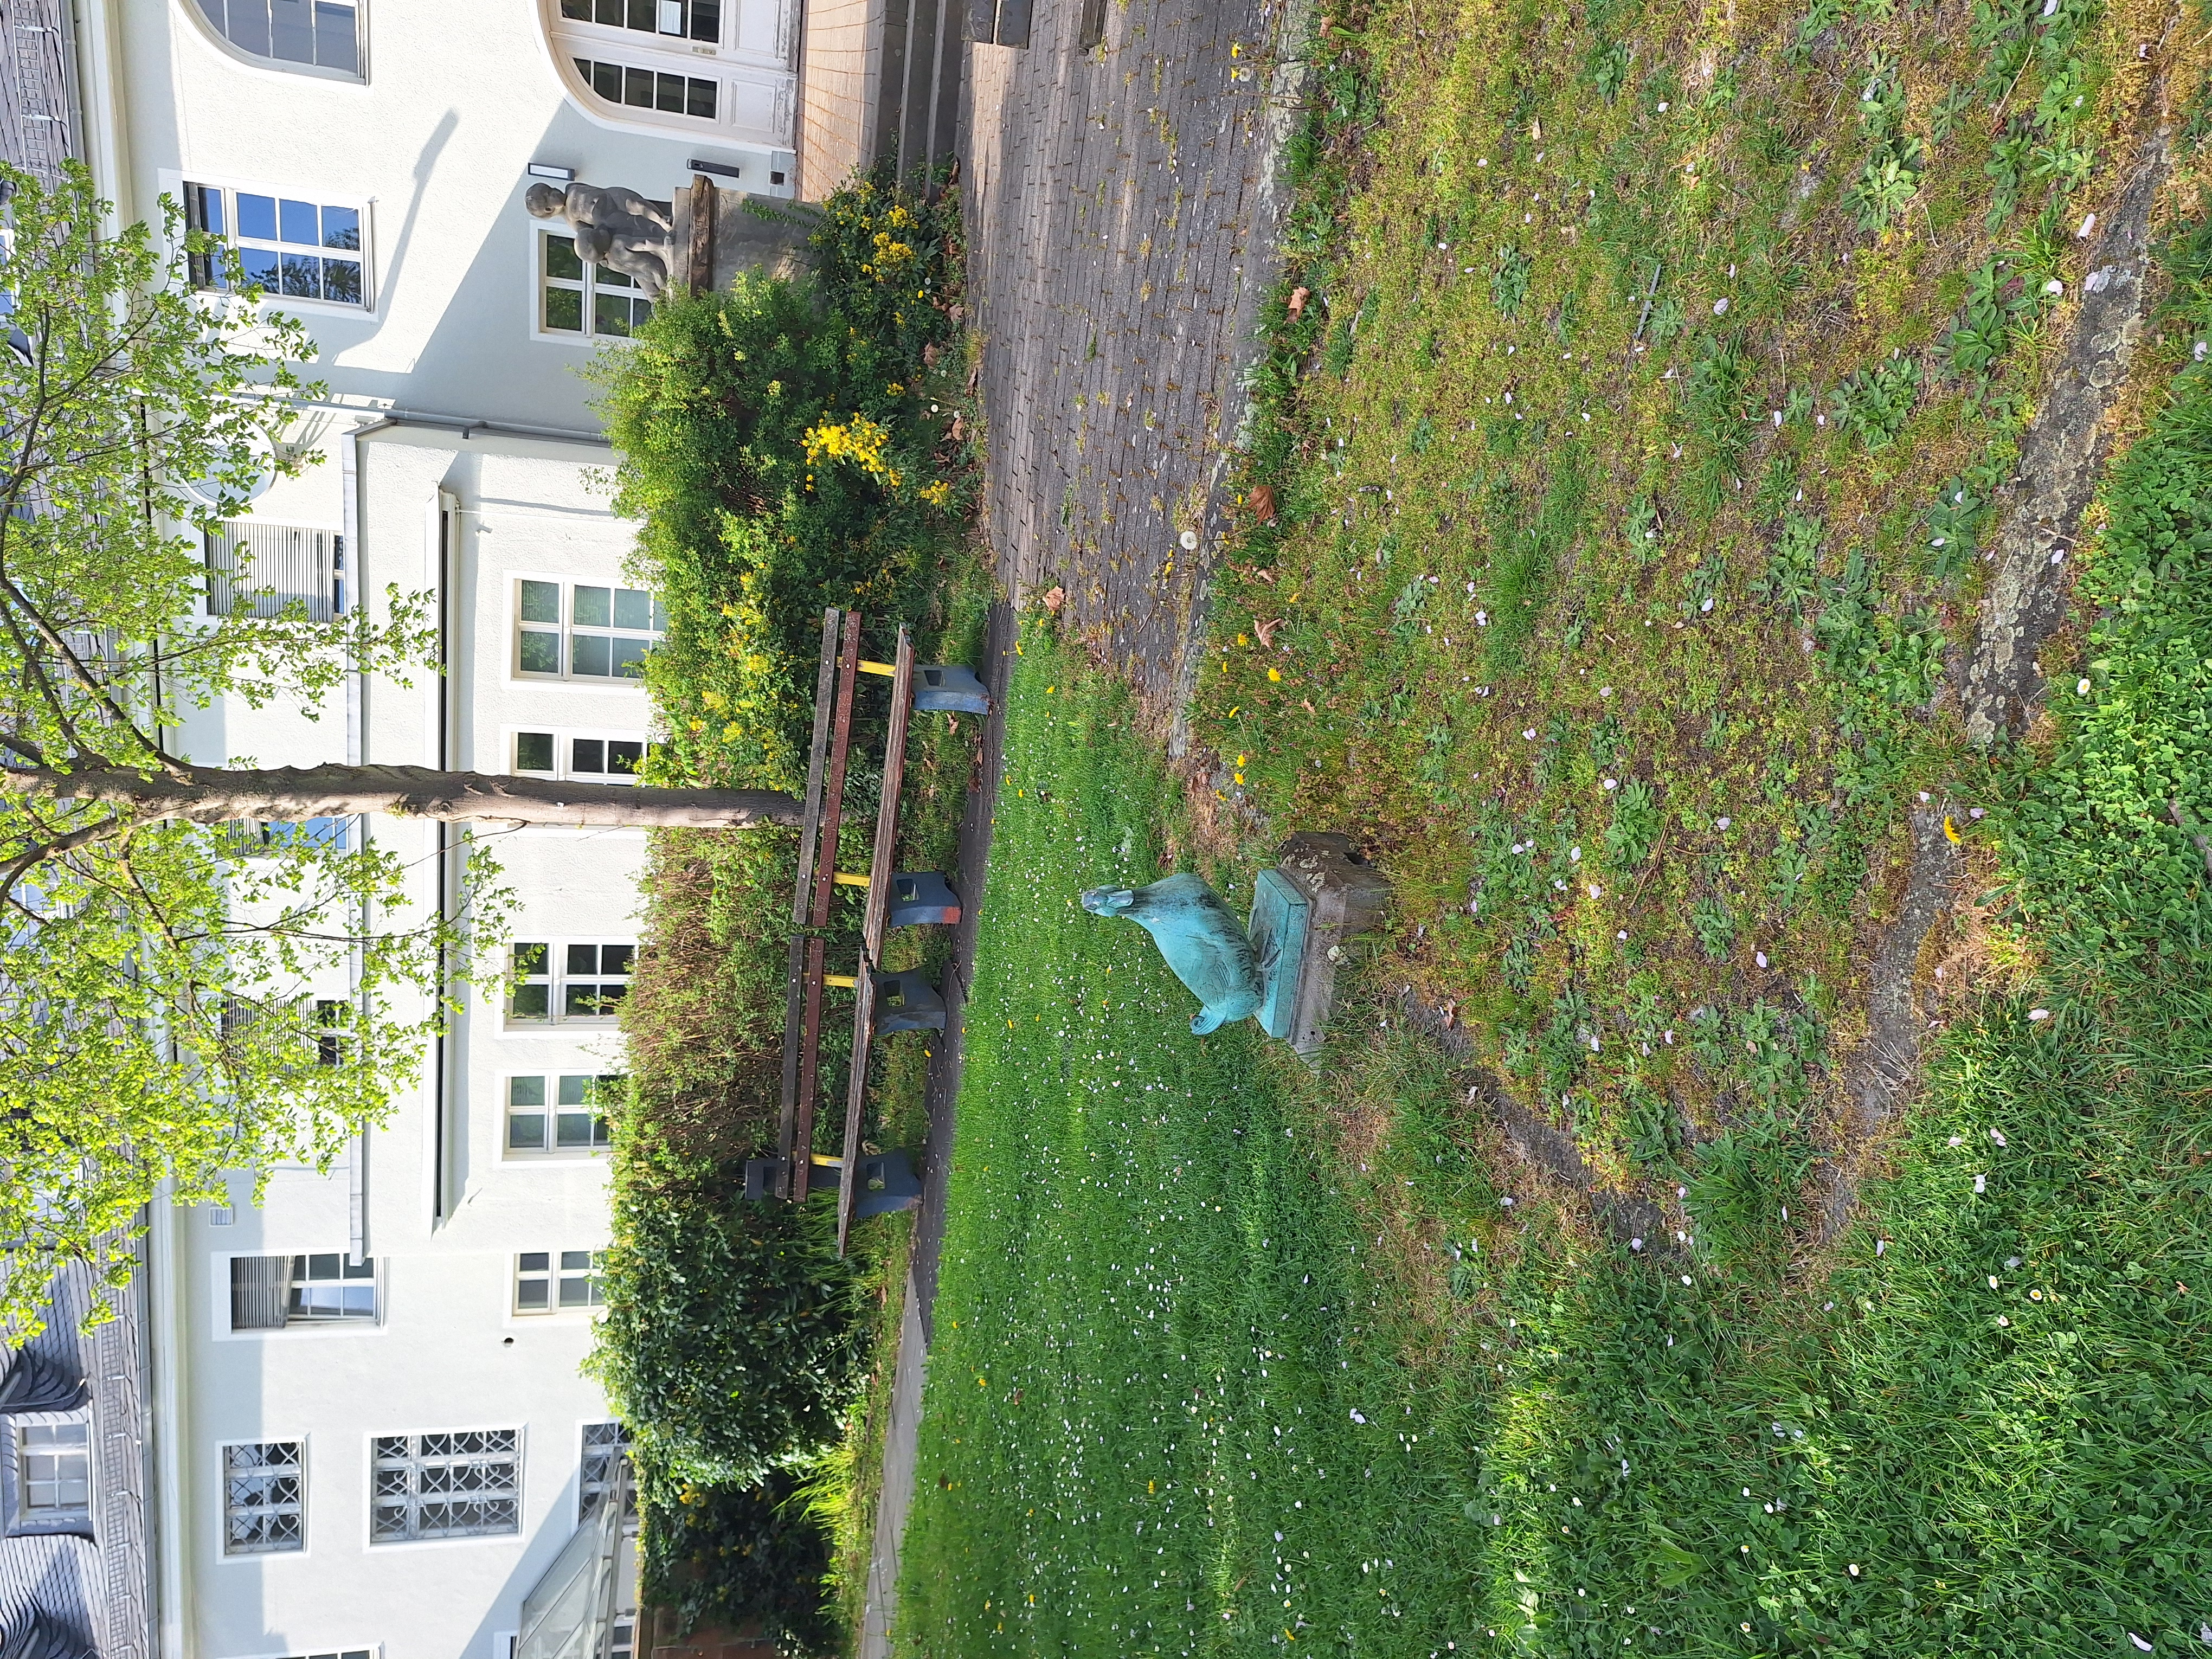
Building: Deutschhausstraße 12